Wien Nordwestbahnhof

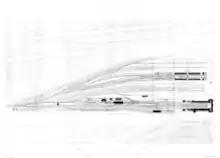
Planning Stage 1873

In the period before the regulation of the winding Danube, the territory was still unspoilt because of the recurring floods. In 1614, Emperor Matthias had built a small castle for hunting in the Wolfsau (older name of Brigittenau), a part of the former imperial hunting area, which at that time was still an untouched landscape. The area was not only unsafe because of the water, but also military. During the Second Vienna Turkish siege in 1683, the facilities in Augarten were destroyed.